Erskine Caldwell

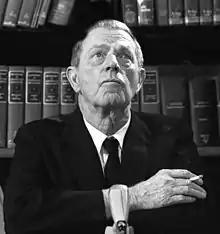
Caldwell in 1975

Erskine Preston Caldwell (December 17, 1903 – April 11, 1987) was an American novelist and short story writer. His writings about poverty, racism and social problems in his native Southern United States, in novels such as "Tobacco Road" (1932) and "God's Little Acre" (1933), won him critical acclaim.